Italian health insurance card

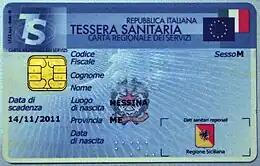
A health insurance card issued in Sicily as a smart card

The Italian health insurance card (Italian: "Tessera sanitaria") is a personal card for all citizens entitled to benefits of the Italian National Health Service. Its rear side acts as a European Health Insurance Card. The objective of the health insurance card is to improve social security services through expenditure control and performance, and to optimize the use of health services by citizens.